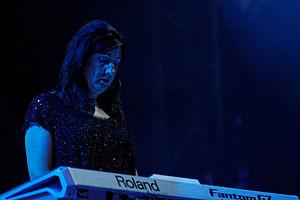
Gillian Gilbert est une claviériste, guitariste et chanteuse britannique née le 27 janvier 1961 à Whalley Range vers Manchester, connue pour avoir été membre actif du groupe New Order de 1980 à 2001, puis pour avoir fondé le groupe The Other Two.